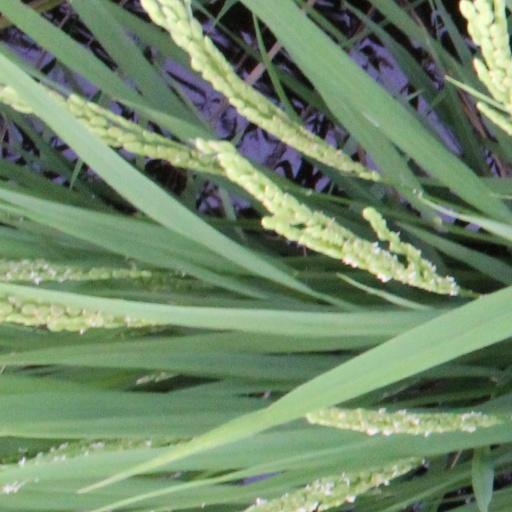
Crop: rice